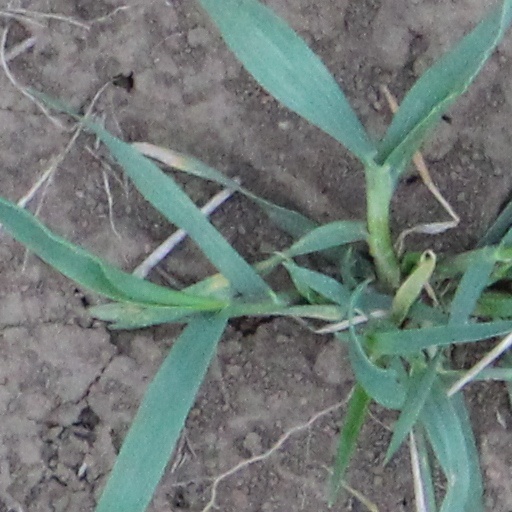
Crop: wheat